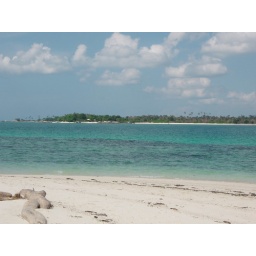
white sand beach and transparent waters in island off the coast of Belitung